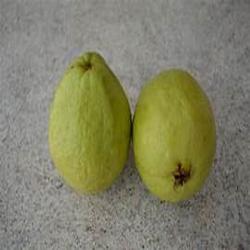
Label: Guava